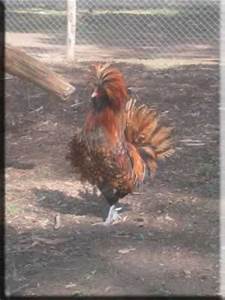
Label: chicken